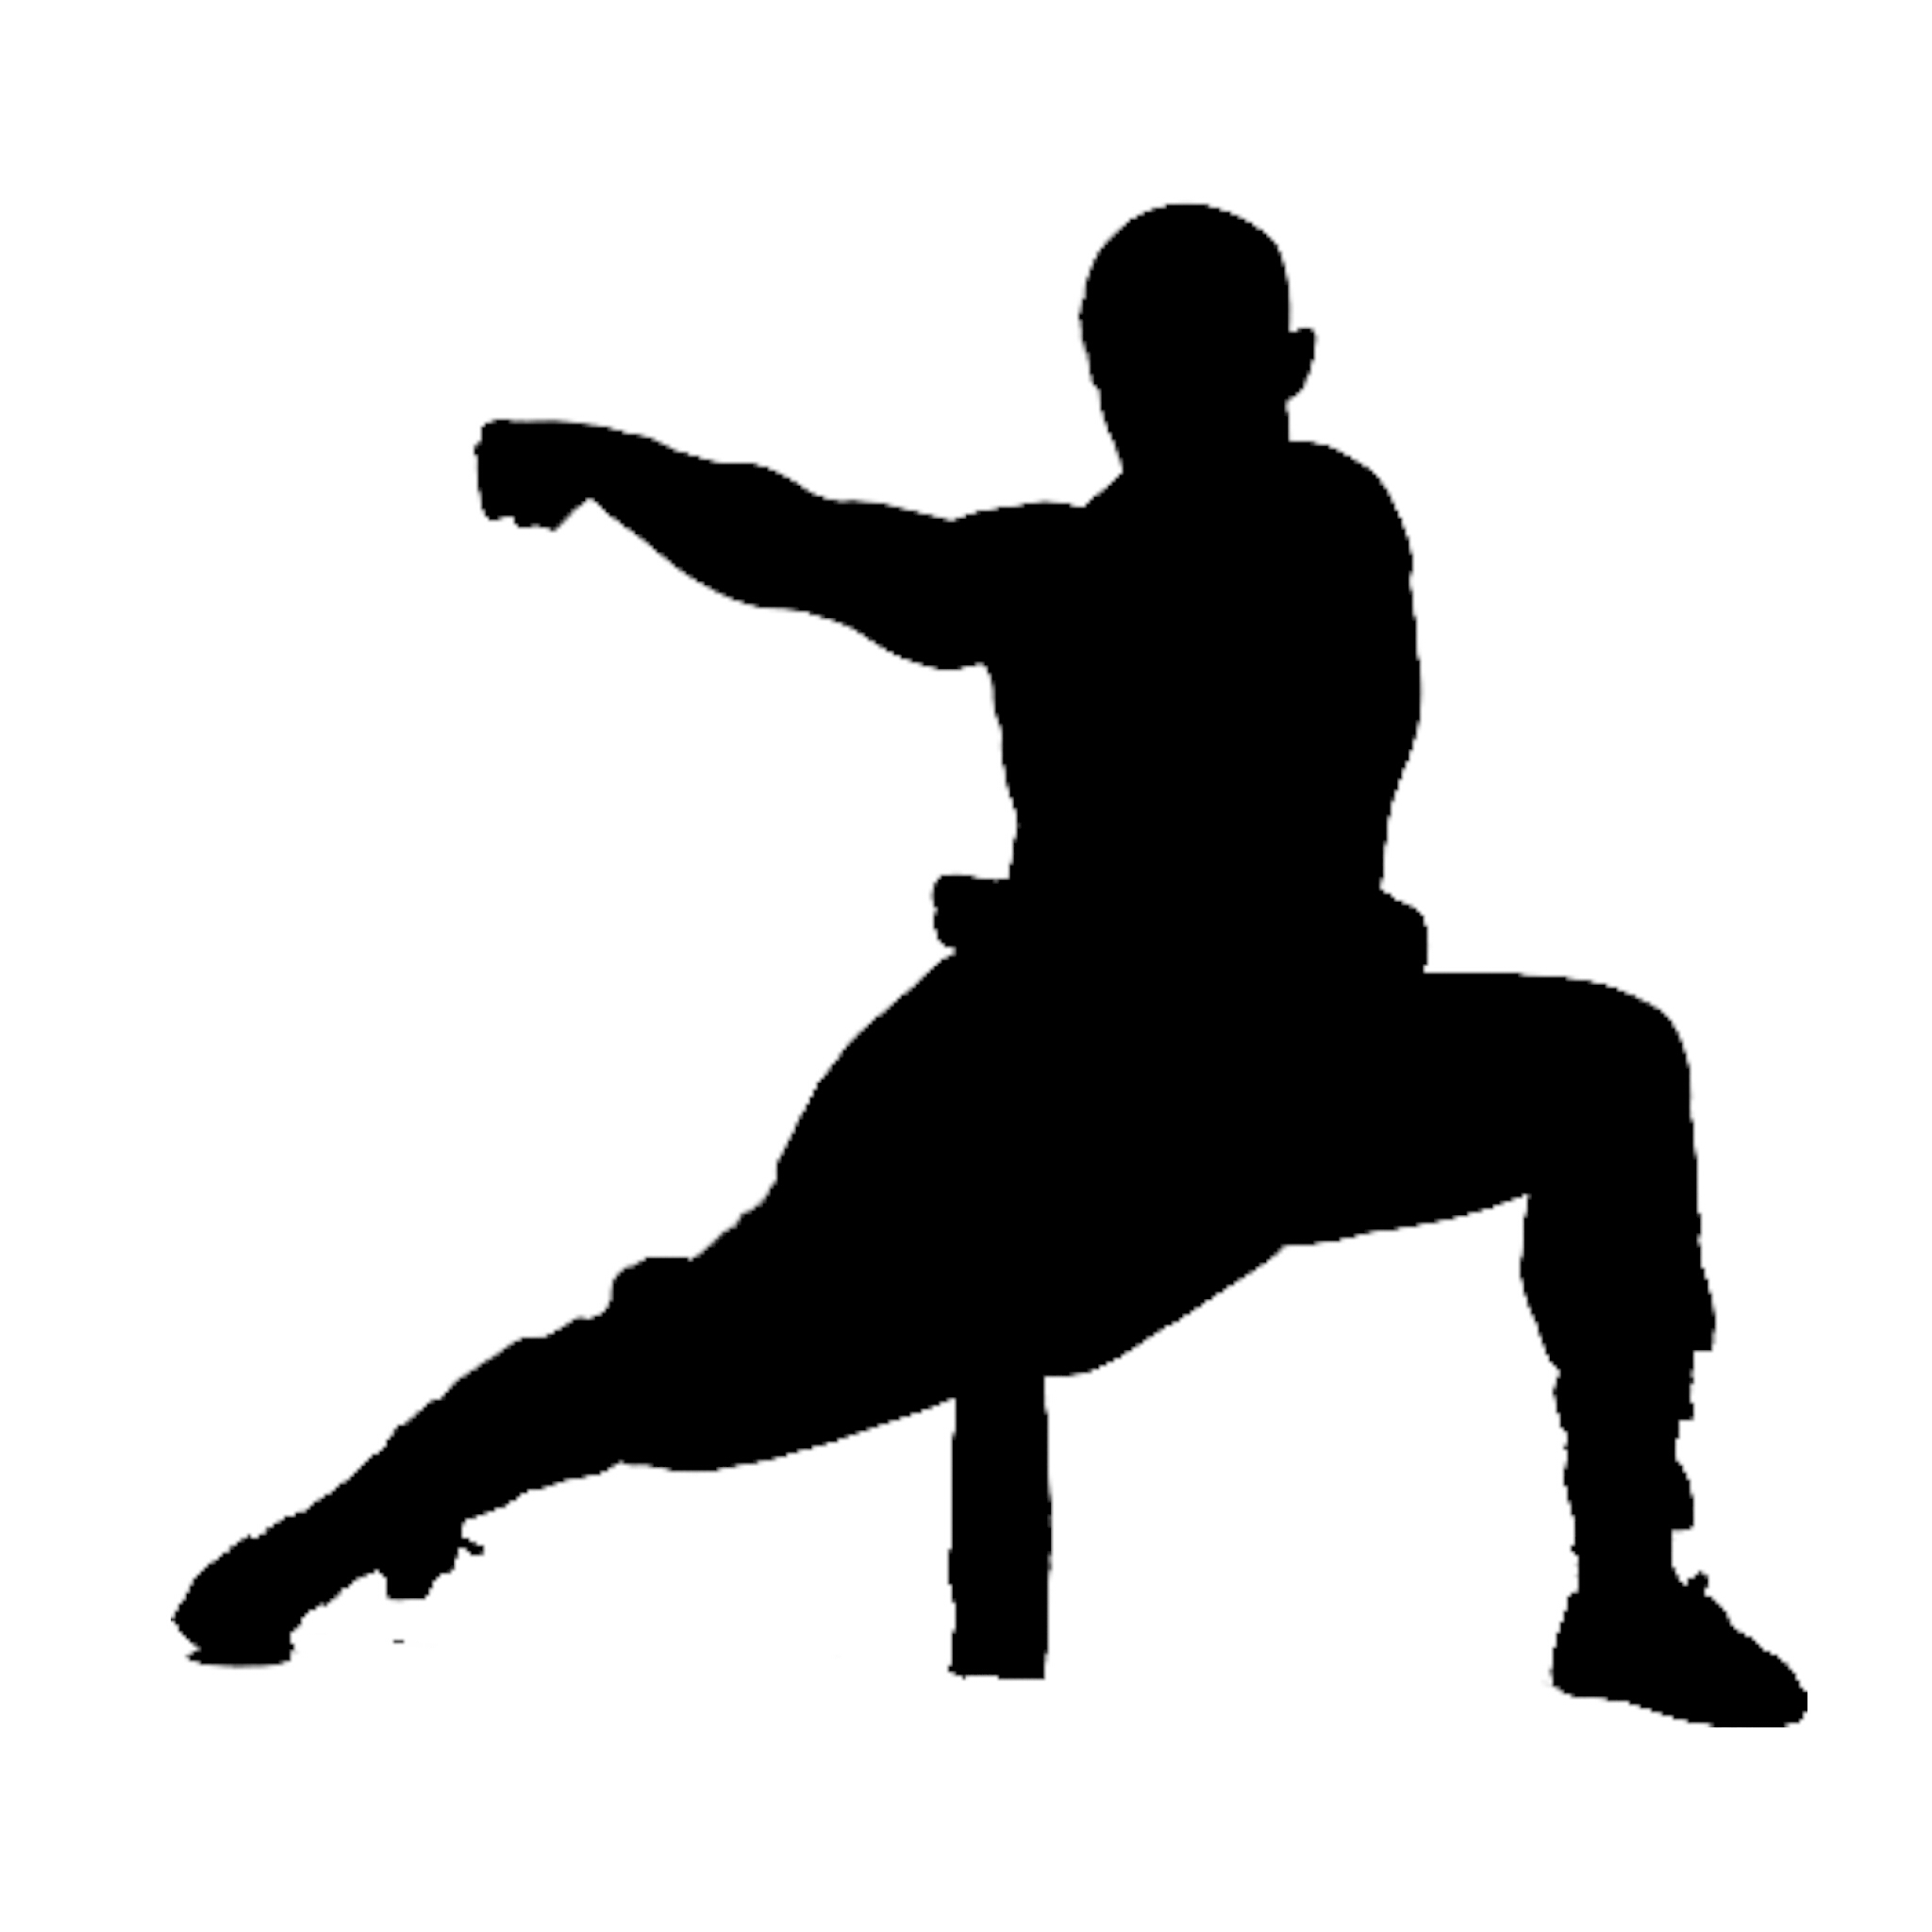
silhouette, kung fu, wushu, shaolin, action, active, concentration, culture, exercise, health, male, man, martial art, meditation, pack, pose, relaxation, set, sign, sport, standing, joint, black and white, line, arm, hand, shoe, angle, physical fitness